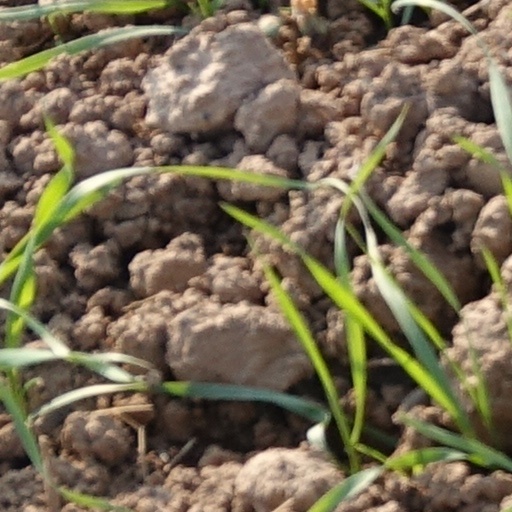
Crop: wheat